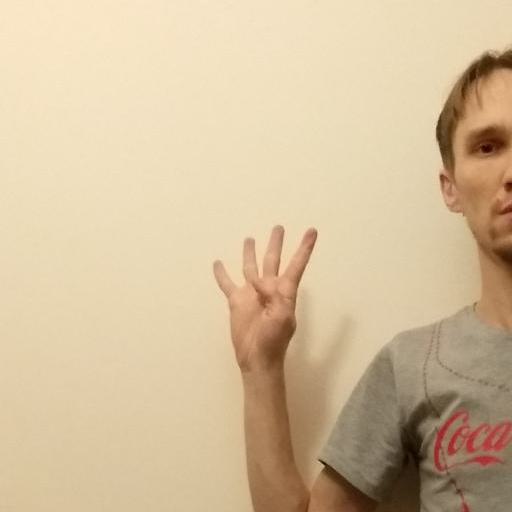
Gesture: four